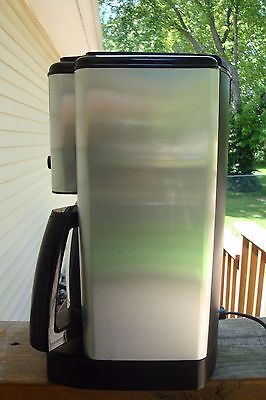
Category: coffee maker